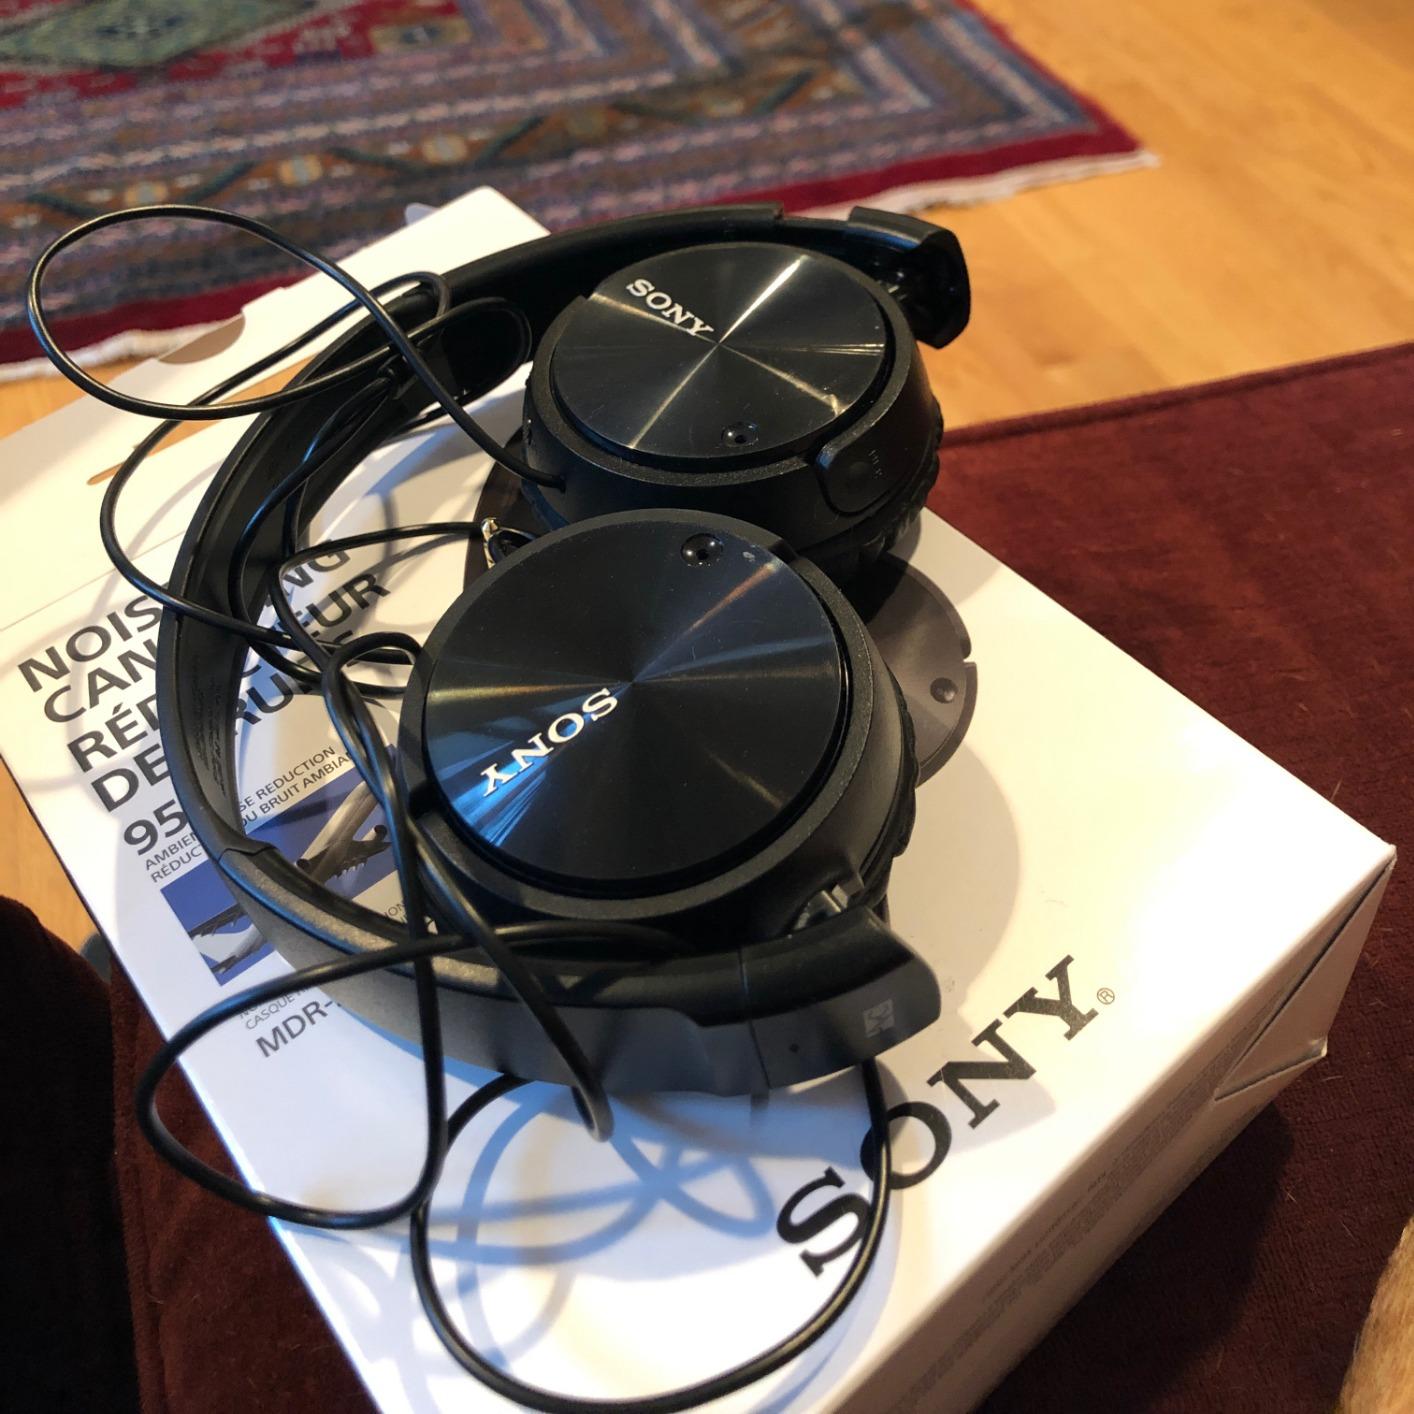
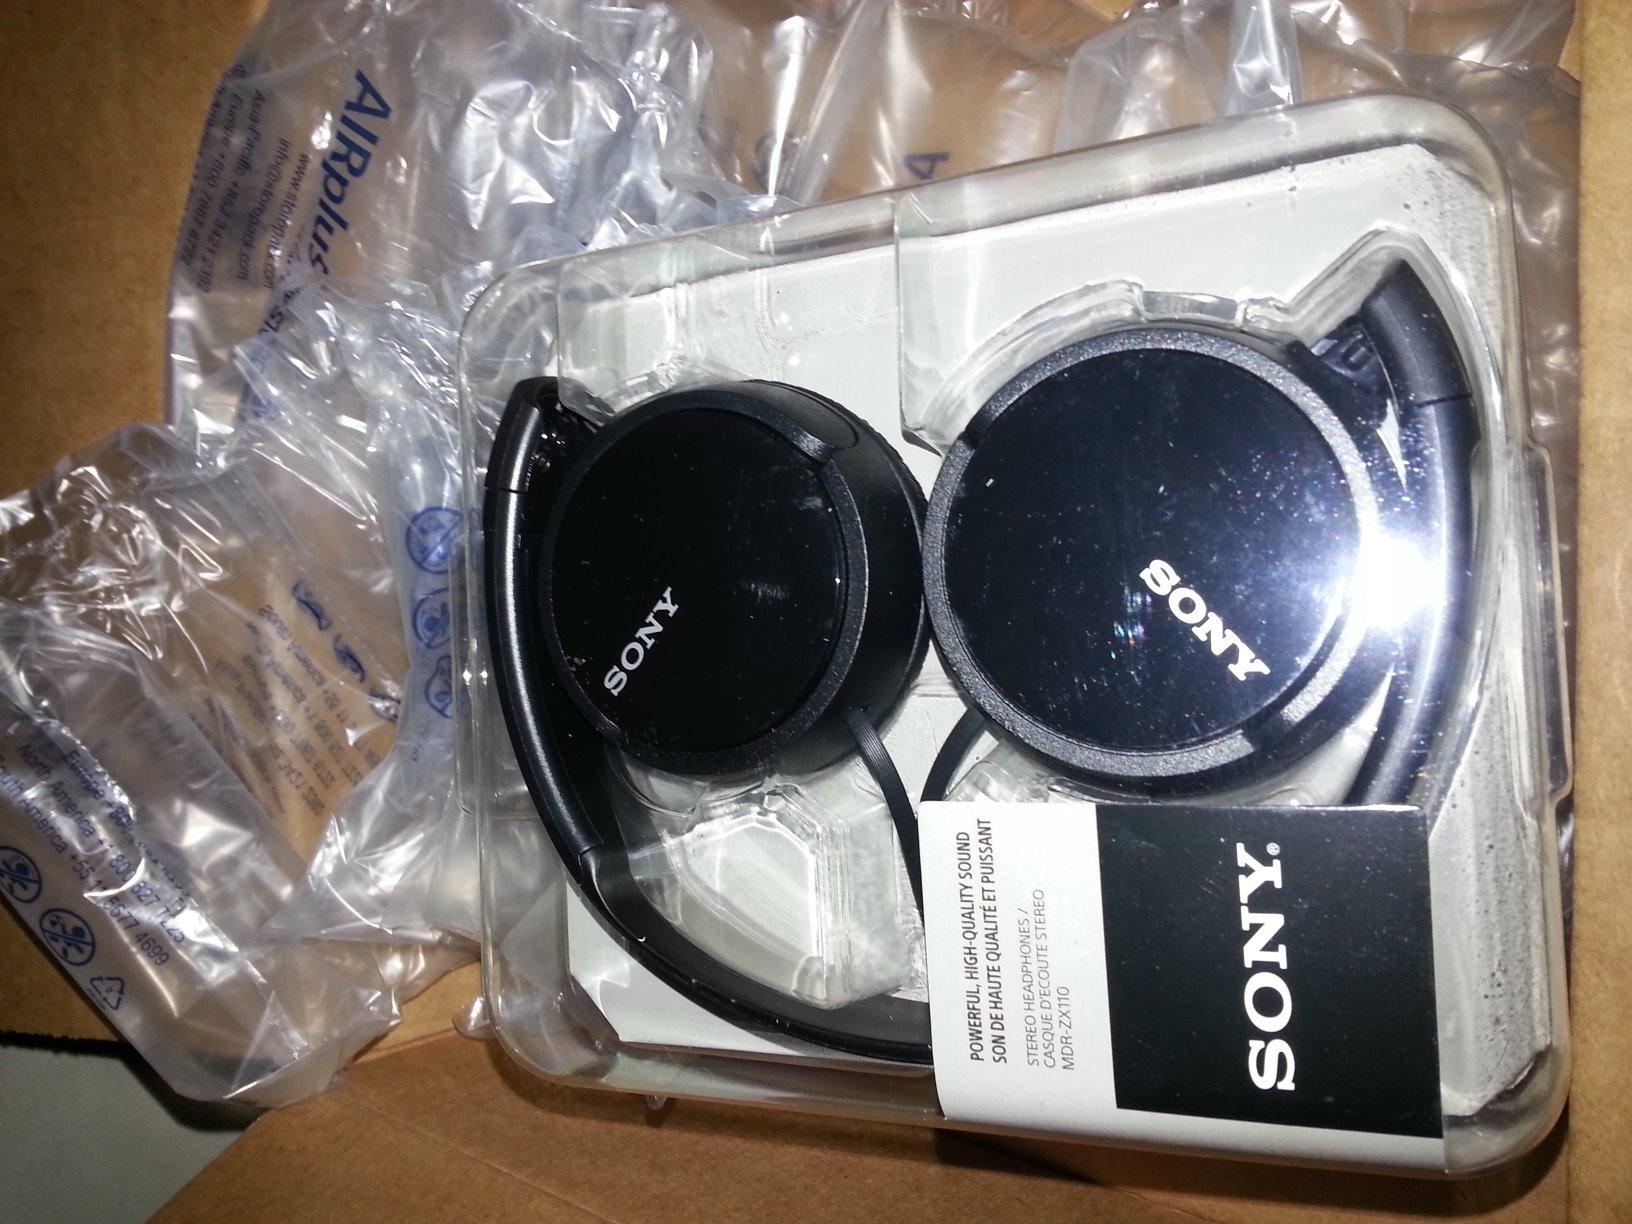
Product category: headphones
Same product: yes